Shefa-Amr

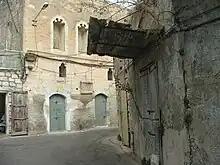
The old market in Shefa-Amr

The British Mandate of Palestine was established in 1920. By then, all of Shefa-Amr's Jews had moved out. According to the 1922 census of Palestine, Shefa-Amr had a population of 2,288: 1,263 Christians, 623 Muslims, and 402 Druze. Of the Christians, 1,054 were Melkites (Greek Catholics), 94 Anglicans, 70 Roman Catholics, 42 Greek Orthodox and three Maronitew. By the 1931 census, Shefa-Amr had 629 occupied houses and a population of 1,321 Christians, 1,006 Muslims, 496 Druze, and one Jew. A further 1,197 Muslims in 234 occupied houses was recorded for "Shafa 'Amr Suburbs".